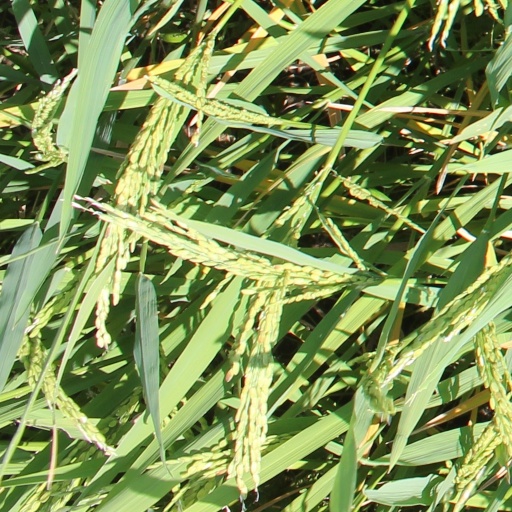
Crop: rice